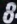
Number: 8